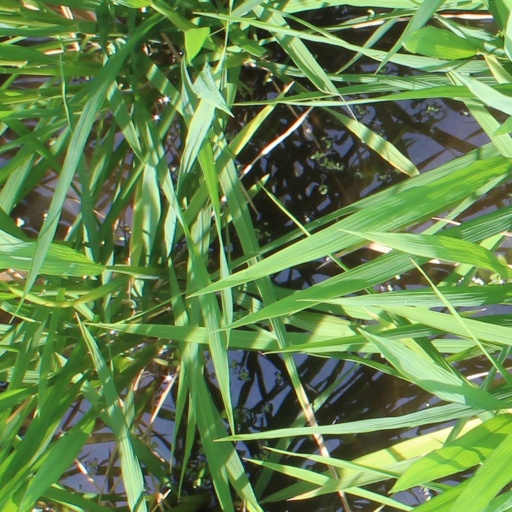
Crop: rice